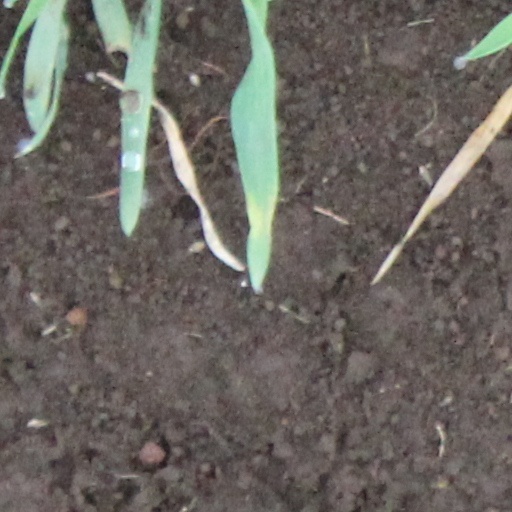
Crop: wheat